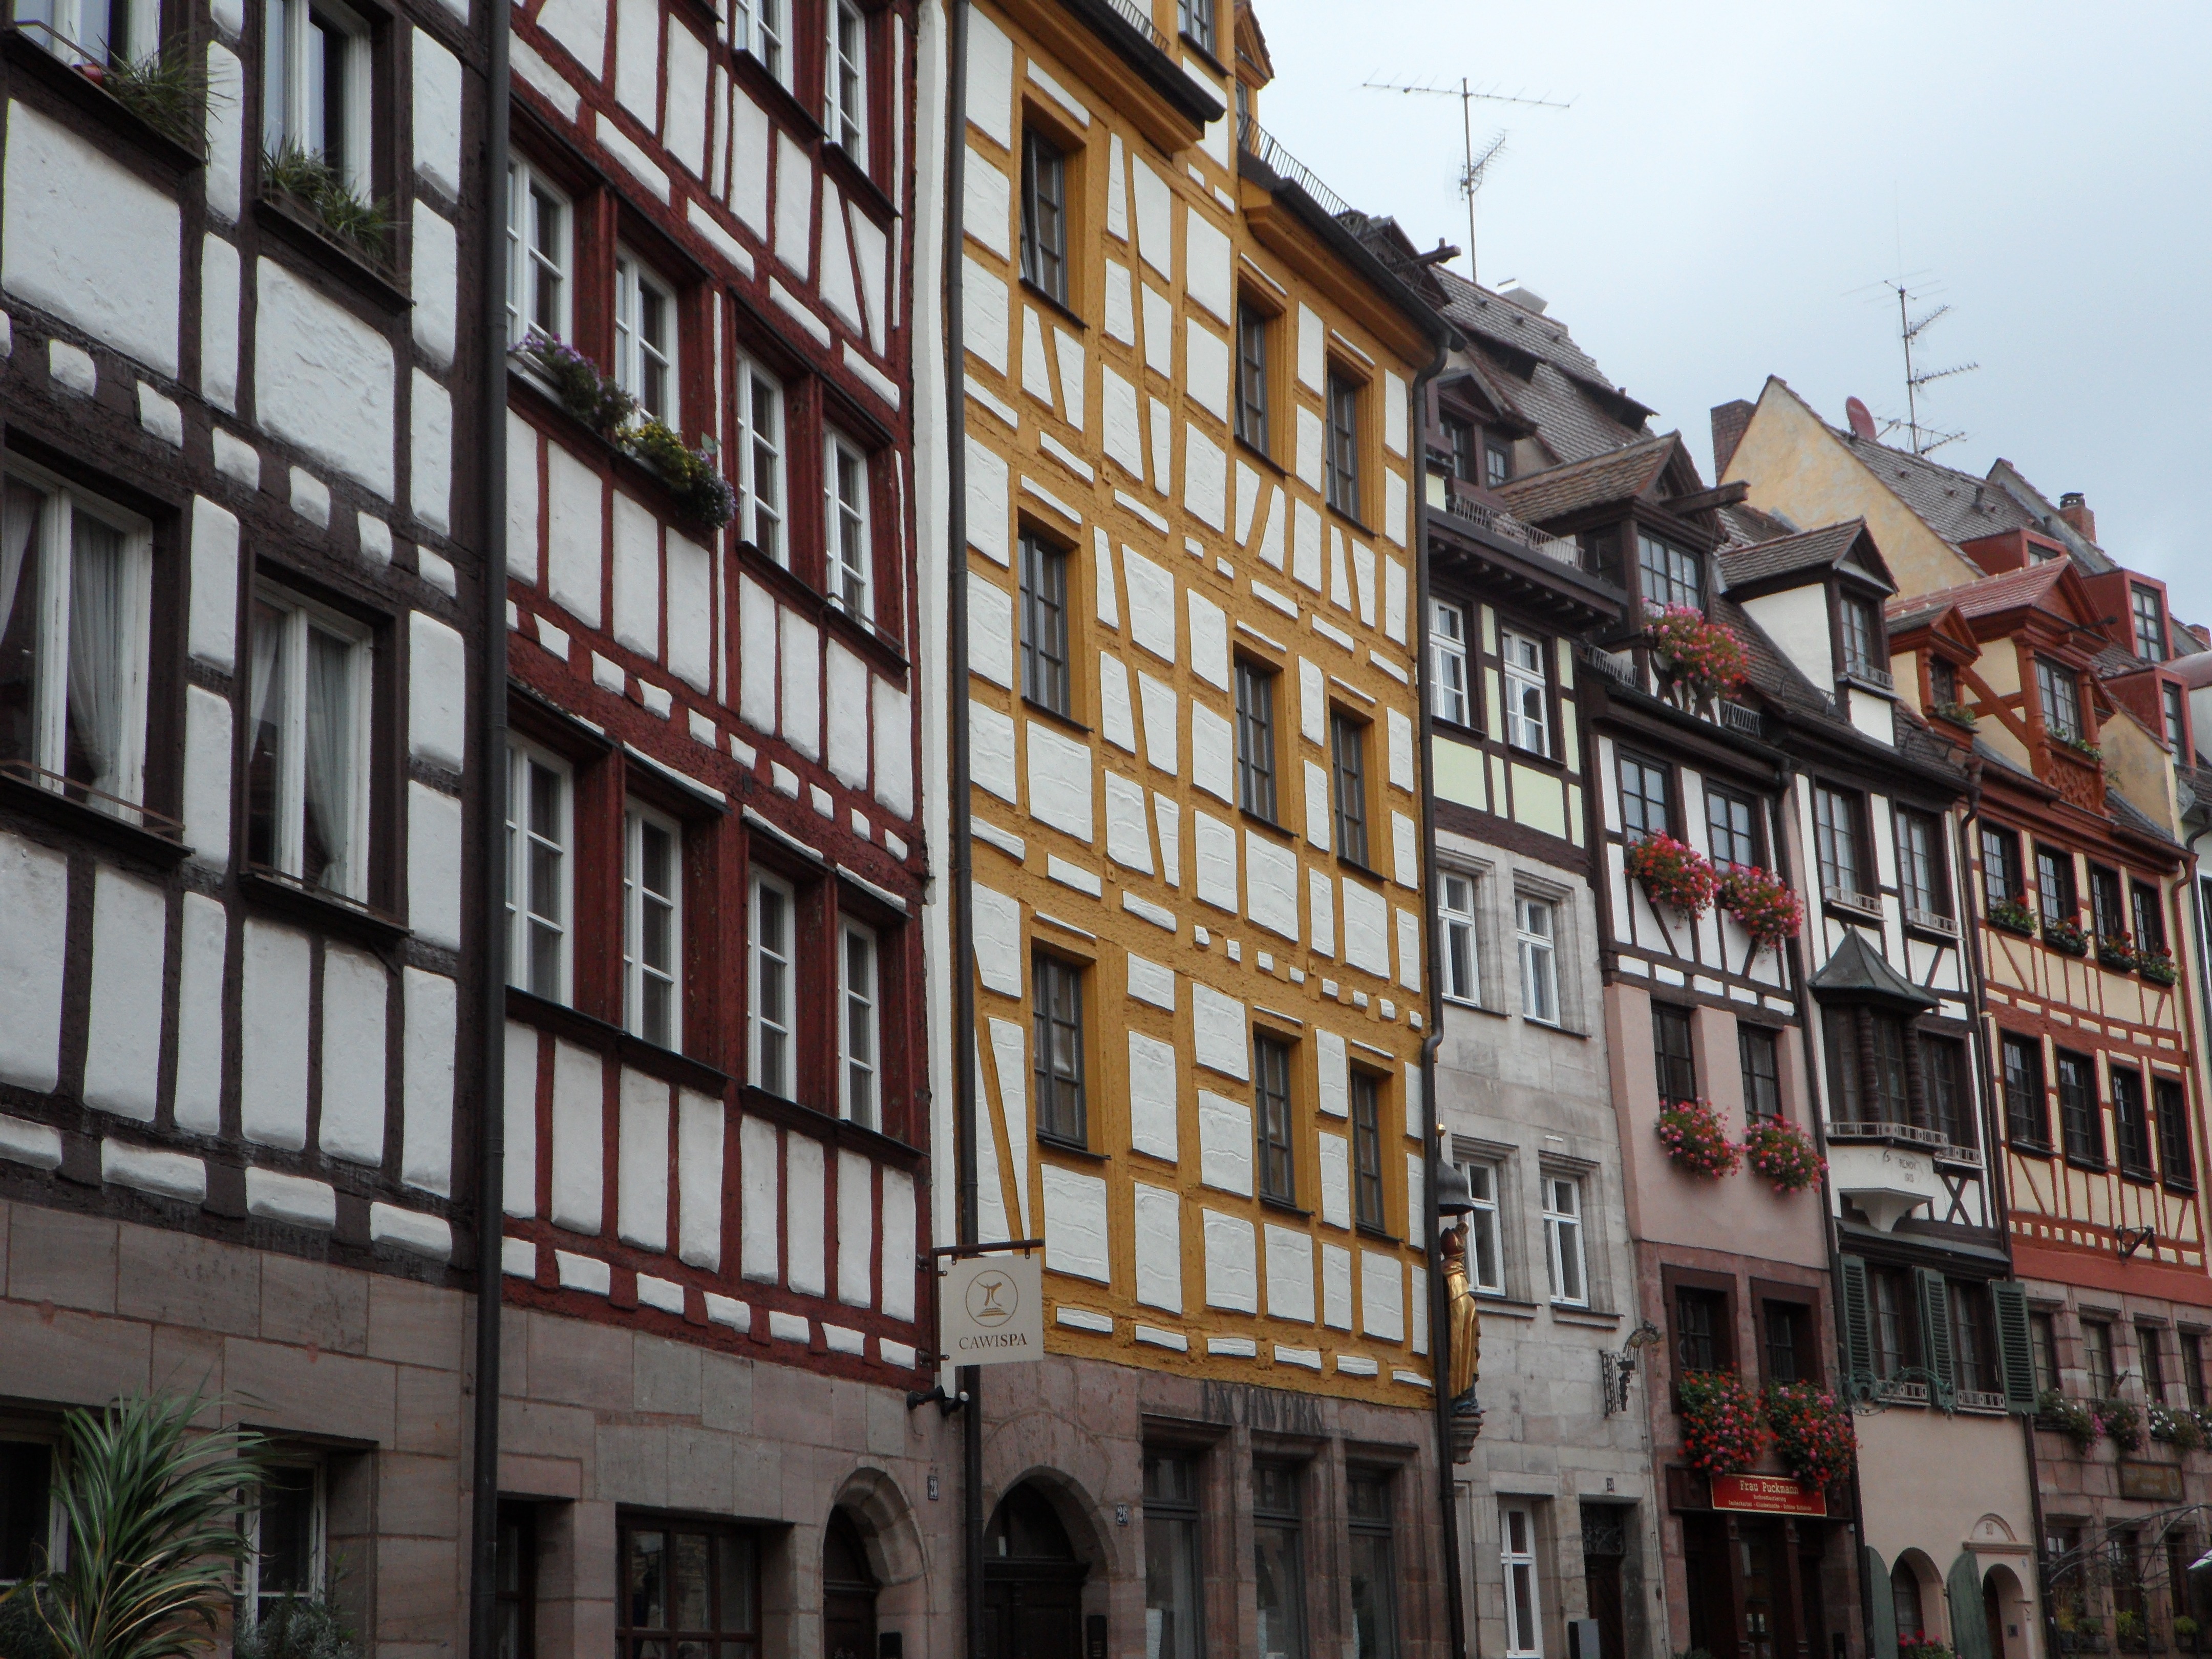
street, house, window, town, building, alley, city, balcony, facade, colorful, apartment, old town, homes, nuremberg, metropolis, condominium, neighbourhood, facades, truss, residential area, renovated, mixed use